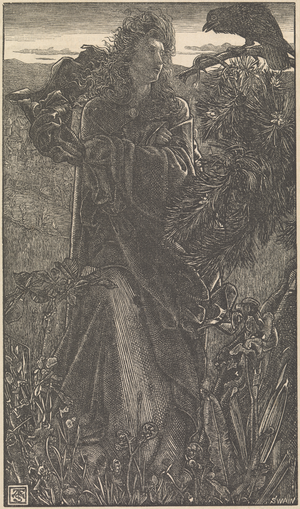
Þorbjörn hornklofi ou Hornklofi est un scalde norvégien du IXᵉ siècle. Le Skáldatal le cite parmi les poètes de cour du roi de Norvège Haraldr hárfagri et la Fagrskinna précise qu’il était « un vieil ami des rois qui avait toujours fait partie de leur cour ».